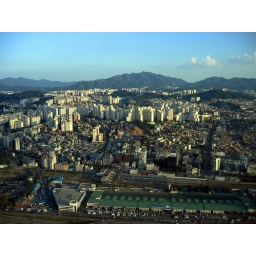
No-Ryang-Jin, a part of Seoul, South Korea. Birth place of my sister. The fish market of same name in the foreground.